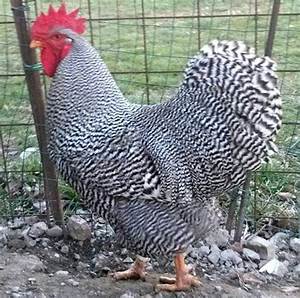
Label: gallina